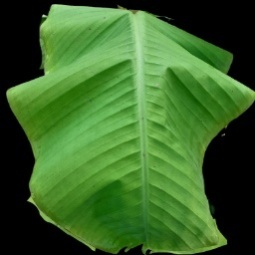
Label: Calcium